The Longshot

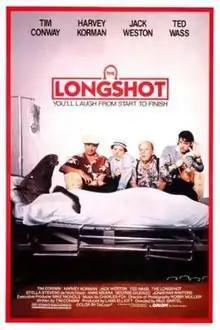

The Longshot is a 1986 American comedy film directed by Paul Bartel and starring Tim Conway.